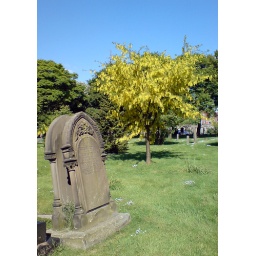
The yellow flowers of this tree looked fantastic against the blue sky, must be the fertilizer